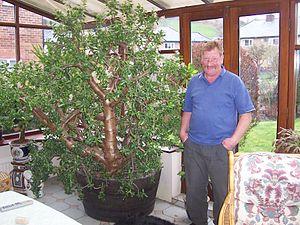
Le Crassula ovata est une plante succulente de la famille des Crassulaceae originaire d'Afrique du Sud et commune dans le monde entier comme plante d'intérieur.